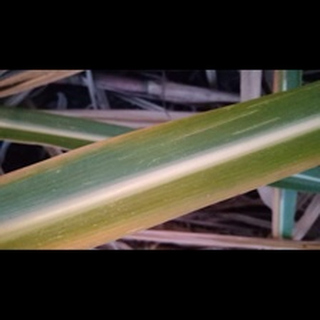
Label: sugarcane_yellow_leaf_disease